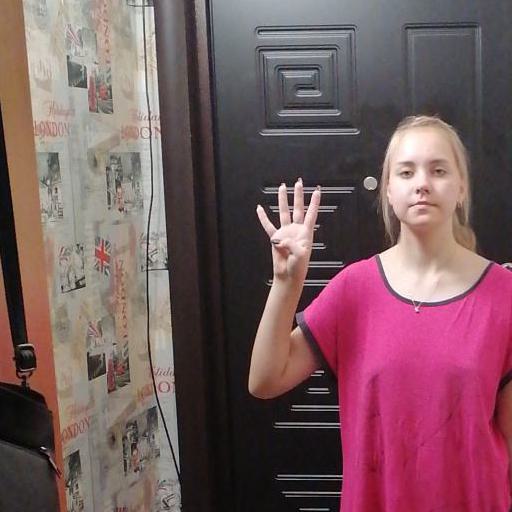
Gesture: four